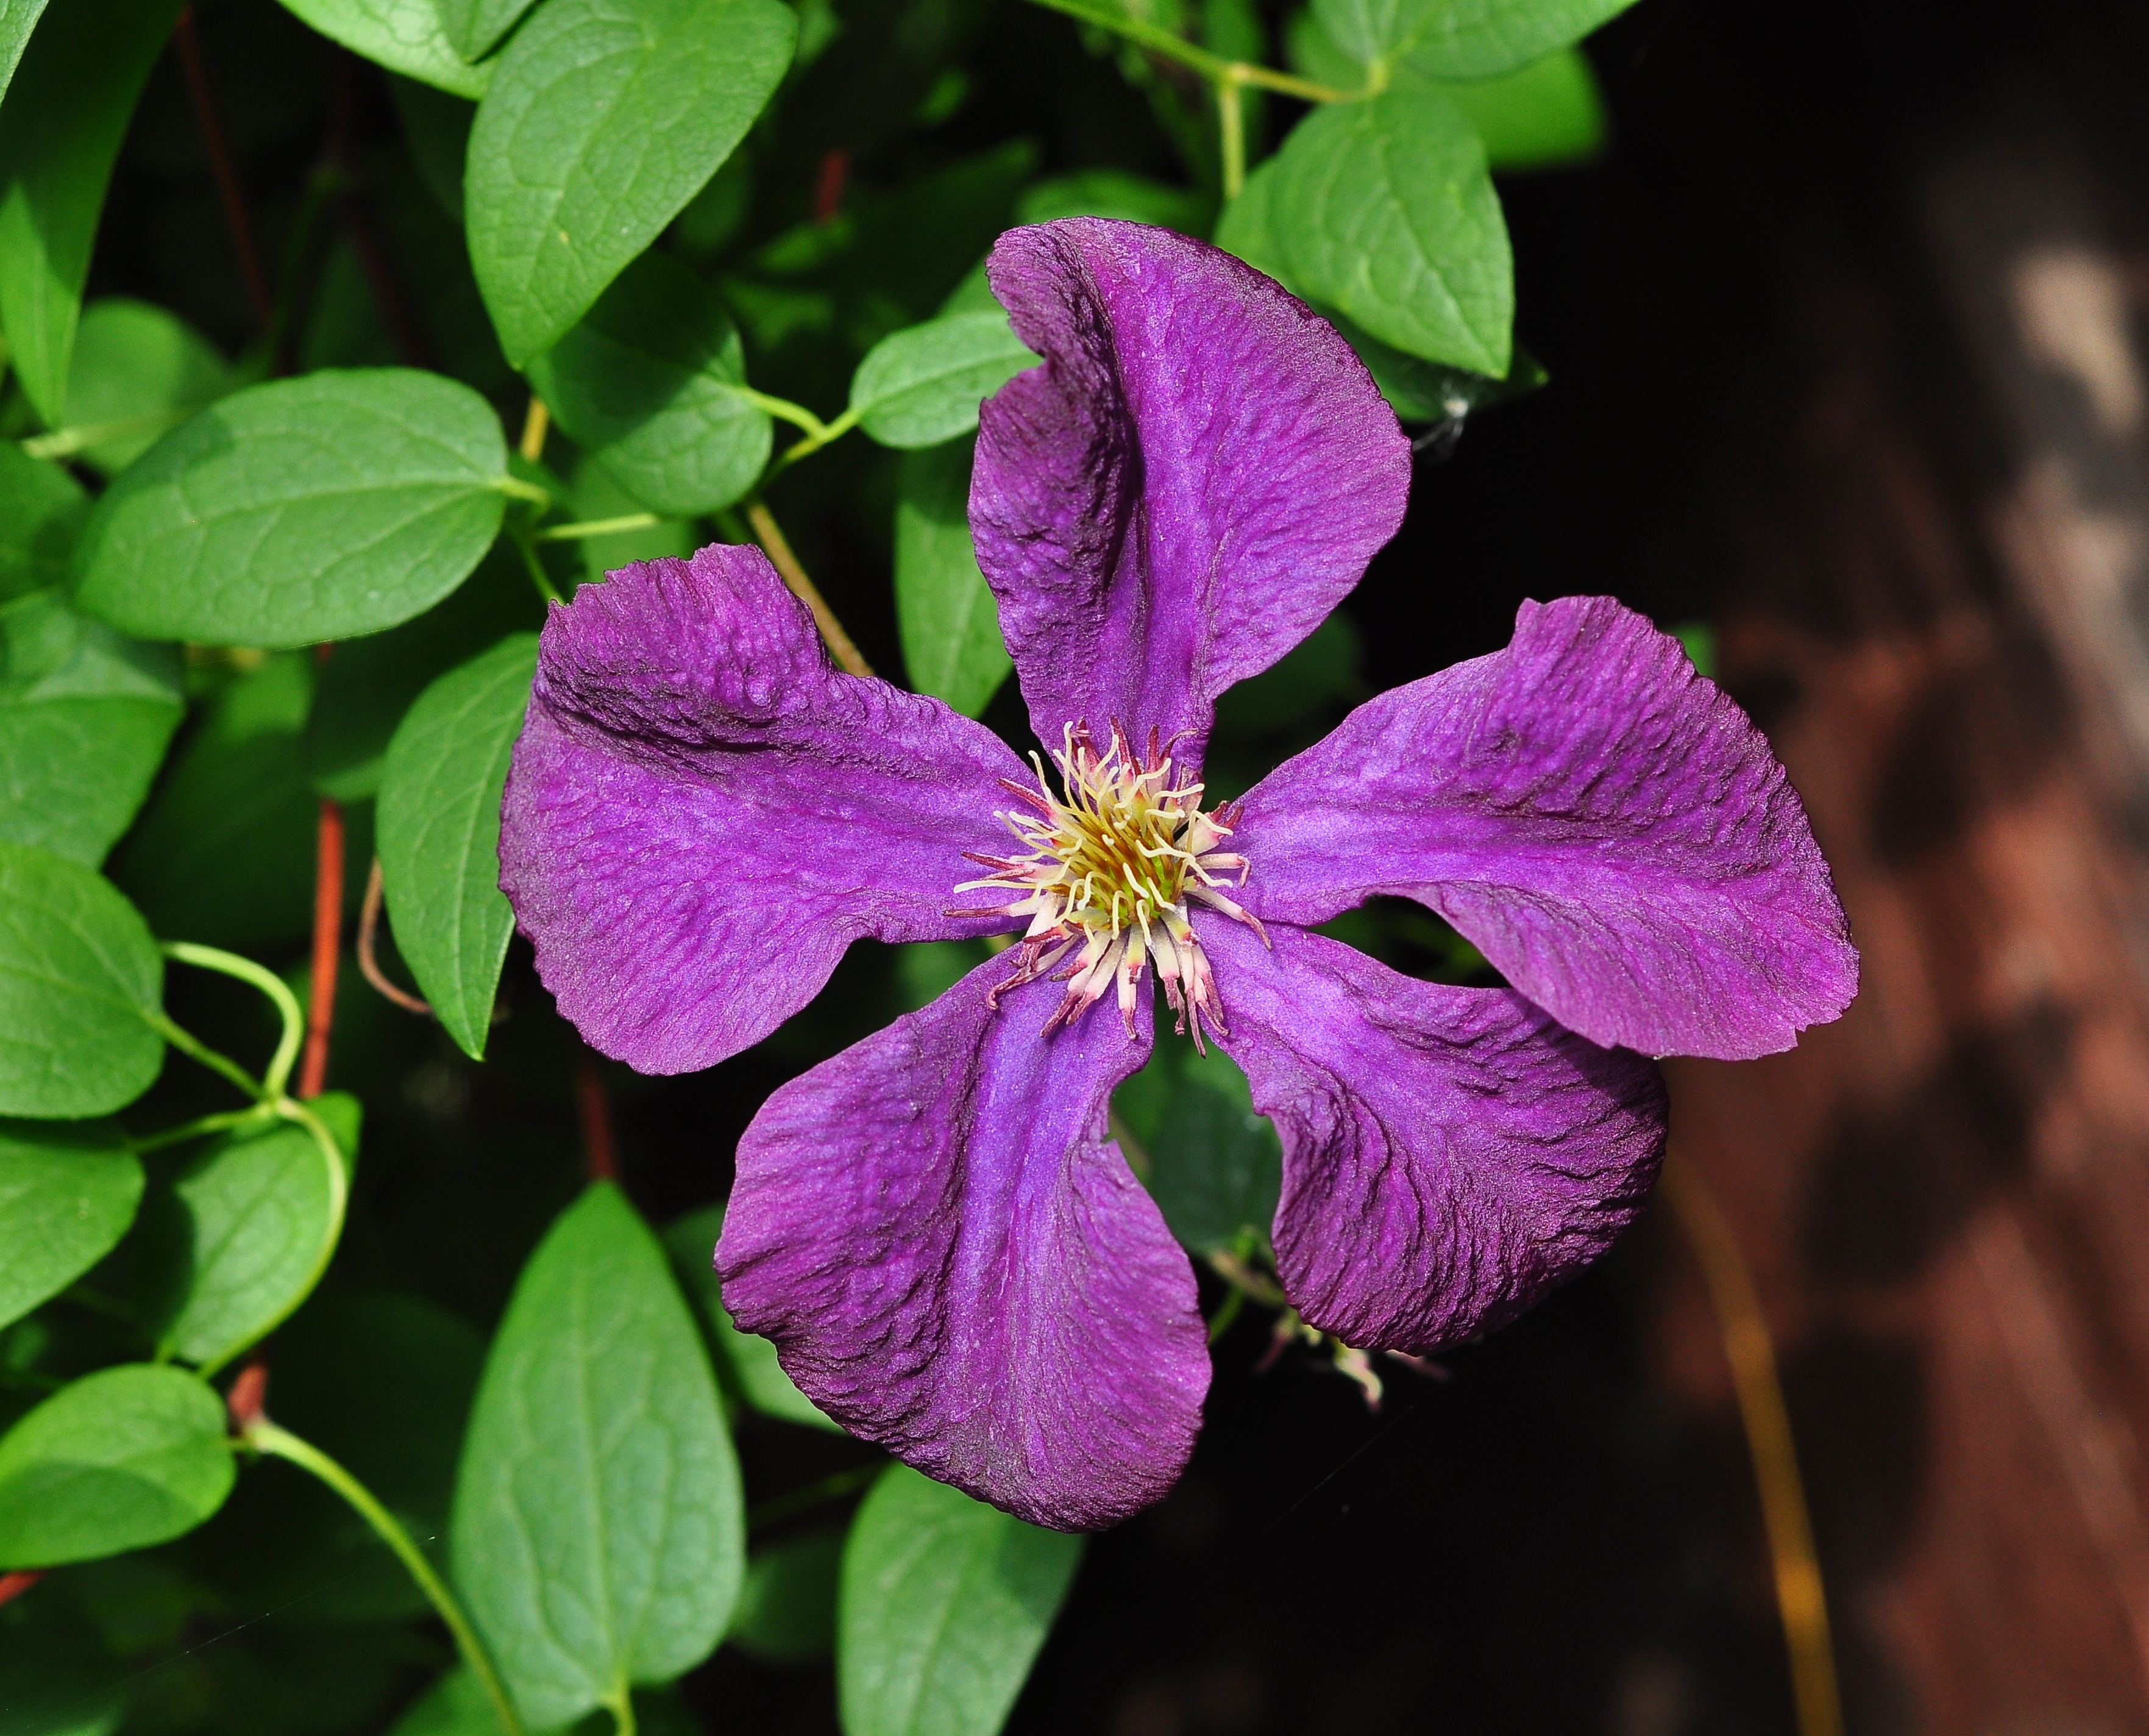
plant, flower, petal, botany, garden, flora, plants, wildflower, violet, clematis, macro photography, flowering plant, annual plant, land plant